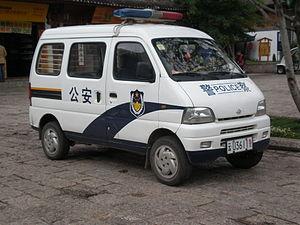
Chang'an Automobile est un constructeur automobile chinois basé à Chongqing également connu sous la marque Chana. L'entreprise est cotée à la bourse de Shenzhen.